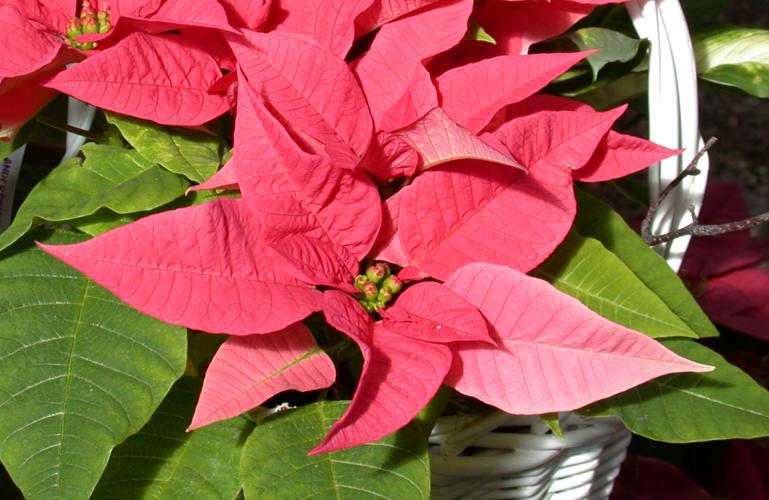
Label: poinsettia